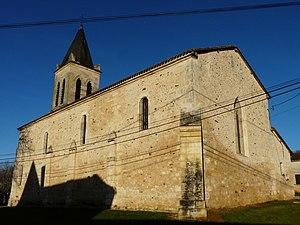
L'église Notre-Dame-de-l'Assomption, Veyrines-de-Vergt, Dordogne, France.
Veyrines-de-Vergt est une commune française située dans le département de la Dordogne, en région Nouvelle-Aquitaine.